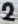
Number: 2